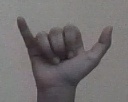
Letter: ya